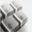
Label: keyboard